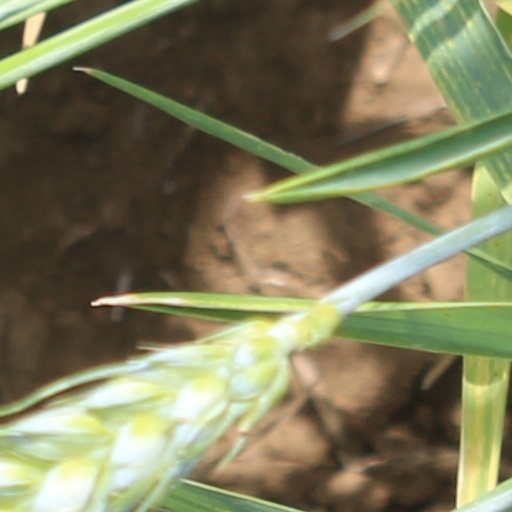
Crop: wheat